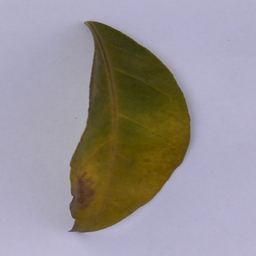
Plant part: leaf
Disease: greening